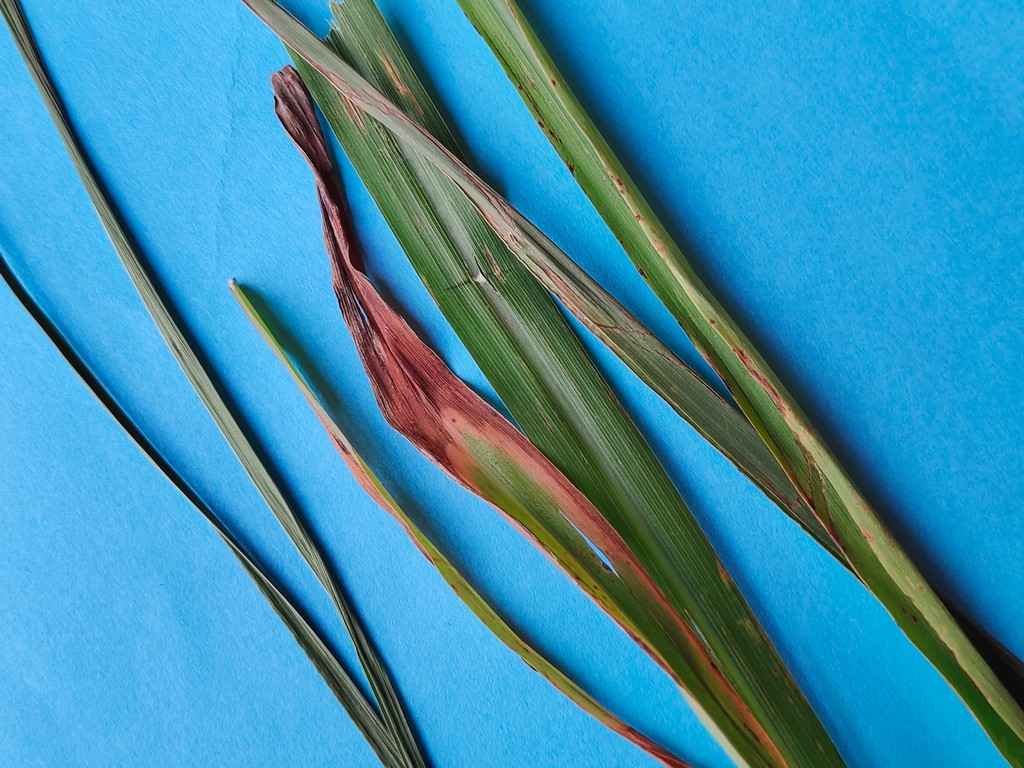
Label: Unhealthy